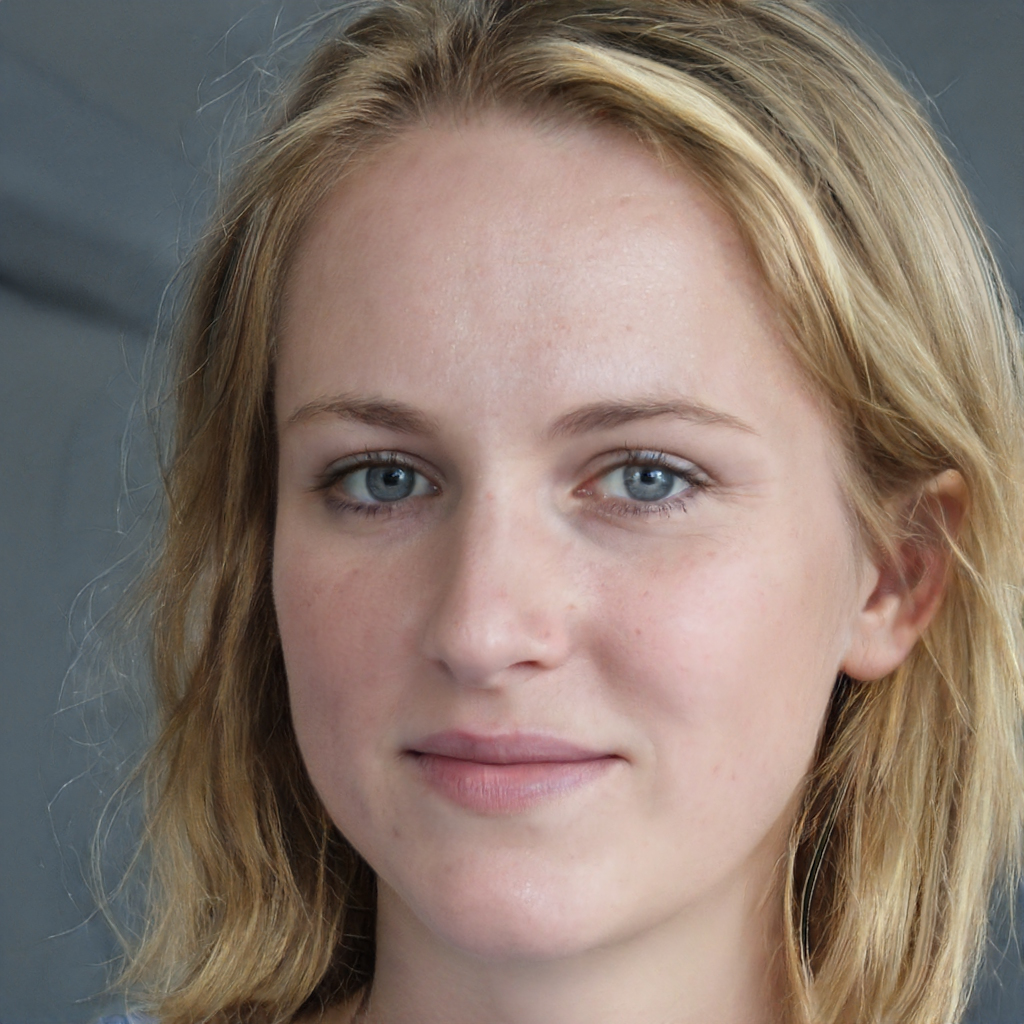
Gender: Female